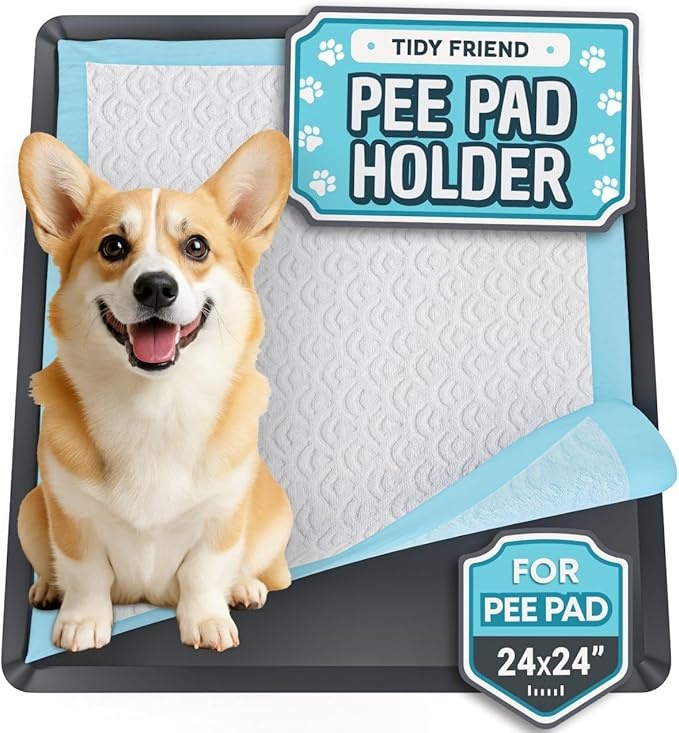
TidyFriend Dog Pee Pad Holder Tray Fits for 24” x 24” Wee Wee Pee Pads - Stable Grip, Raised Edges, Quick-Wipe Silicone Surface Dog Potty Tray Holder for Indoor Flooring Protection (Black)
About This EASY TO USE PEE PAD HOLDER - Place on floor or any surface and put the training pad on top. Replace training pads easily after use. Works with most training pads measuring 24 inches by 24 inches and smaller PERFECT PROTECTION FOR FLOOR - Puppy pad holder protects floors, carpets, and fabrics from urine spills or leaks. Great for house training. Easy to clean (just wipe and spray with cleanser after every use). Reduces the need to mop. FOR EDGE PEEING PETS - Elevated edges prevents pee from flowing on to the floor. Pee pad holder for pets who like to pee on the edge of their training pads. ANTI-SLIP MATERIAL - Potty pad holder will not budge even with rowdy and playful pets. Slight static hold on training pads keeps it in place. Urine will not get trapped in the material. GREAT FOR TRAVEL - Portable, easy to roll up and store when not in use. Pick it up and take it with you when travelling. Silicone pad holder rolls up for easy storage, travel, and cleaning
Brand: Skywin
Category: Animals & Pet Supplies > Pet Supplies > Pet Training Aids > Pet Training Pad Holders > Regular Pad Holders